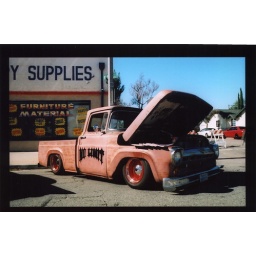
Veteran's Day car show on E street in San Bernardino, California